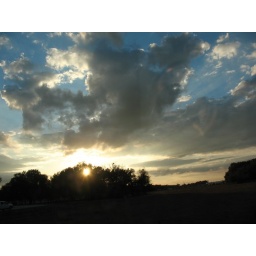
near Ocala .. horse country.. .. taken on way home from a tour of 'Horse Country'... Florida US